Kite

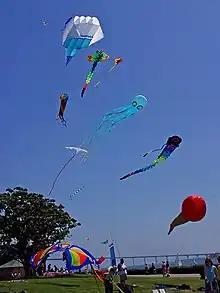
Various kites being flown

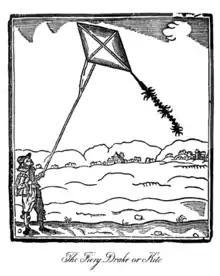
Woodcut print of a kite from John Bate's 1635 book "The Mysteries of Nature and Art" in which the kite is titled "How to make fire Drakes"

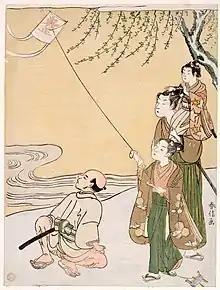
"Kite Flying" by Suzuki Harunobu, 1766 (Metropolitan Museum of Art)

A kite is a tethered heavier-than-air craft with wing surfaces that react against the air to create lift and drag forces. A kite consists of wings, tethers and anchors. Kites often have a bridle and tail to guide the face of the kite so the wind can lift it. Some kite designs do not need a bridle; box kites can have a single attachment point. A kite may have fixed or moving anchors that can balance the kite. The name is derived from the kite, the hovering bird of prey.